Question: Please indicate a possible affordance area of the boxing_punching_bag that can be used for punching
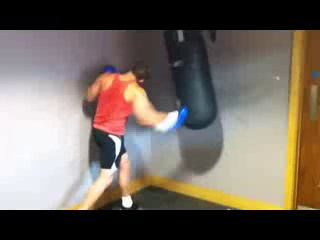
Answer: [163, 29, 220, 125]